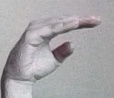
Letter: jeem